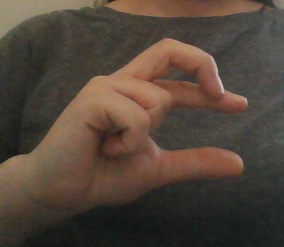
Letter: thal